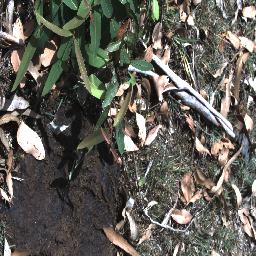
Label: negative